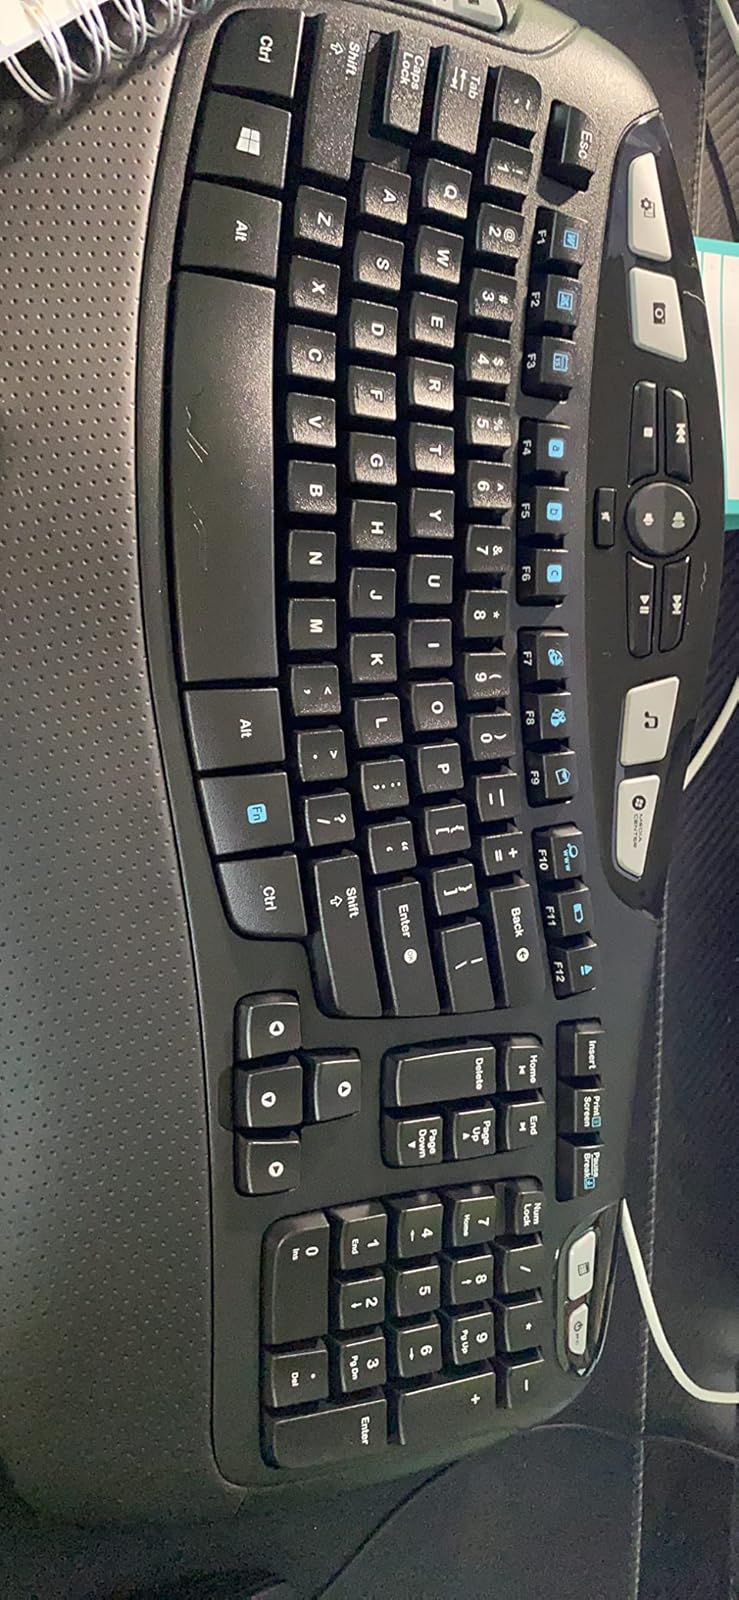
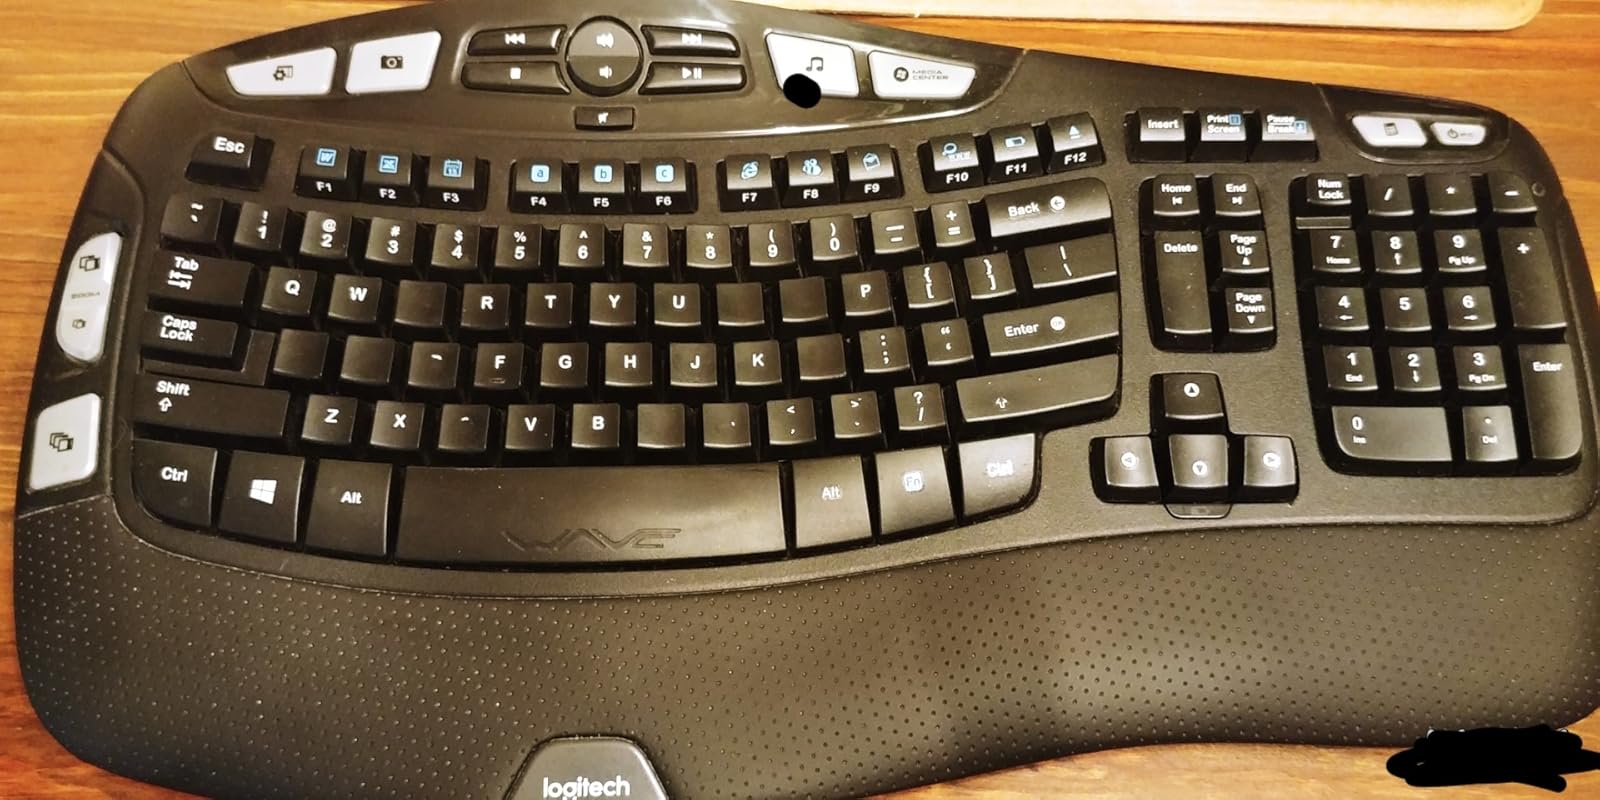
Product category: keyboard
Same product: yes